Operation PowerOFF

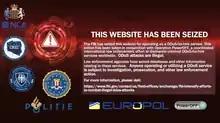
Seizure message placed on DDoS websites after raid

Operation PowerOFF is an ongoing joint operation by the FBI, EUROPOL, the Dutch National Police Corps, German Federal Criminal Police Office, Poland Cybercrime Police and the UK National Crime Agency to close "booter/stresser" services offering DDoS attack services for hire. Beginning in 2018, the operation shut down 48 websites offering DDoS services, and six people were arrested in the United States. Multiple companies, including Cloudflare, PayPal, and DigitalOcean provided information to the FBI to assist in the seizure.